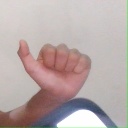
अक्षर: त